Anatoly Sivkov

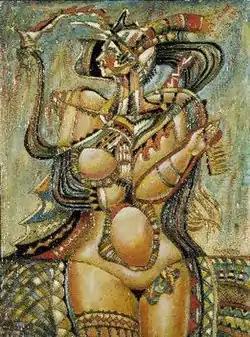

Sivkov’s art is nurtured by the heavy, garish sumptuousness of his palette. His colours and application of, are powerfully expressive. The eloquence of his colours come to delineate the non-perspectival pictorial space. Combined with the impasto texture of his work, Sivkov's palette effectively creates a technically sensorial opus.